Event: Nepal Earthquake
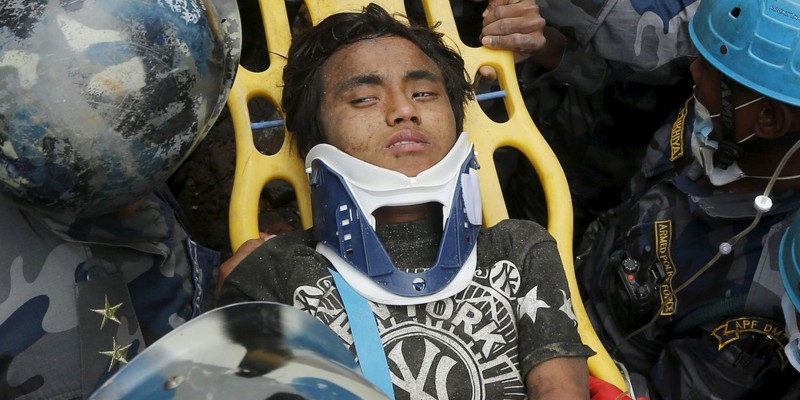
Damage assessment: no_damage